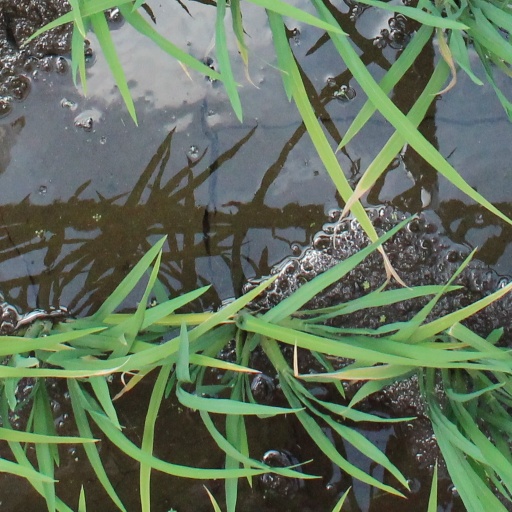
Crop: rice